George "Rube" Deneau

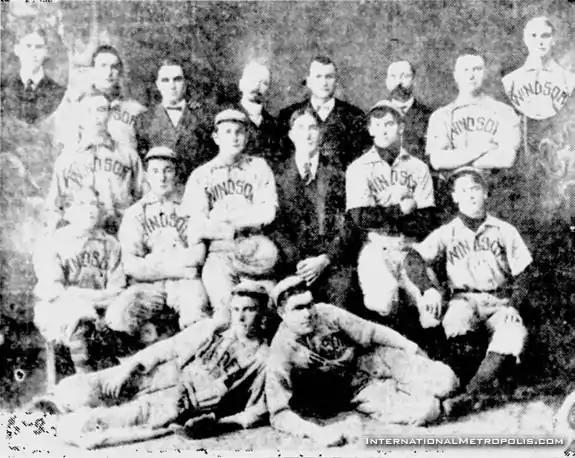

As early as 1898, the right-hander's play with local teams began to attract the attention of scouts. Professional offers started rolling in by 1901 from teams such as Detroit, Philadelphia, and Buffalo, but for several years he turned them all down, preferring to work in Windsor as a diver. By 1902 Deneau was pitcher-manager of the Windsors baseball team, of Windsor, Ontario. In 1903, the team won 19 of the 23 games it played against semi-professional teams all over Western Ontario and Michigan. In that same year he added to his fame when he recovered the body of a small boy who had drowned in the Detroit River; previous efforts to drag the river for the child had been unsuccessful.